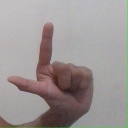
अक्षर: ल